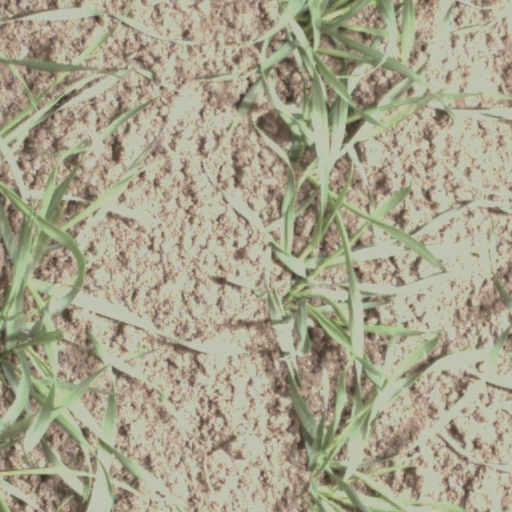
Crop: wheat